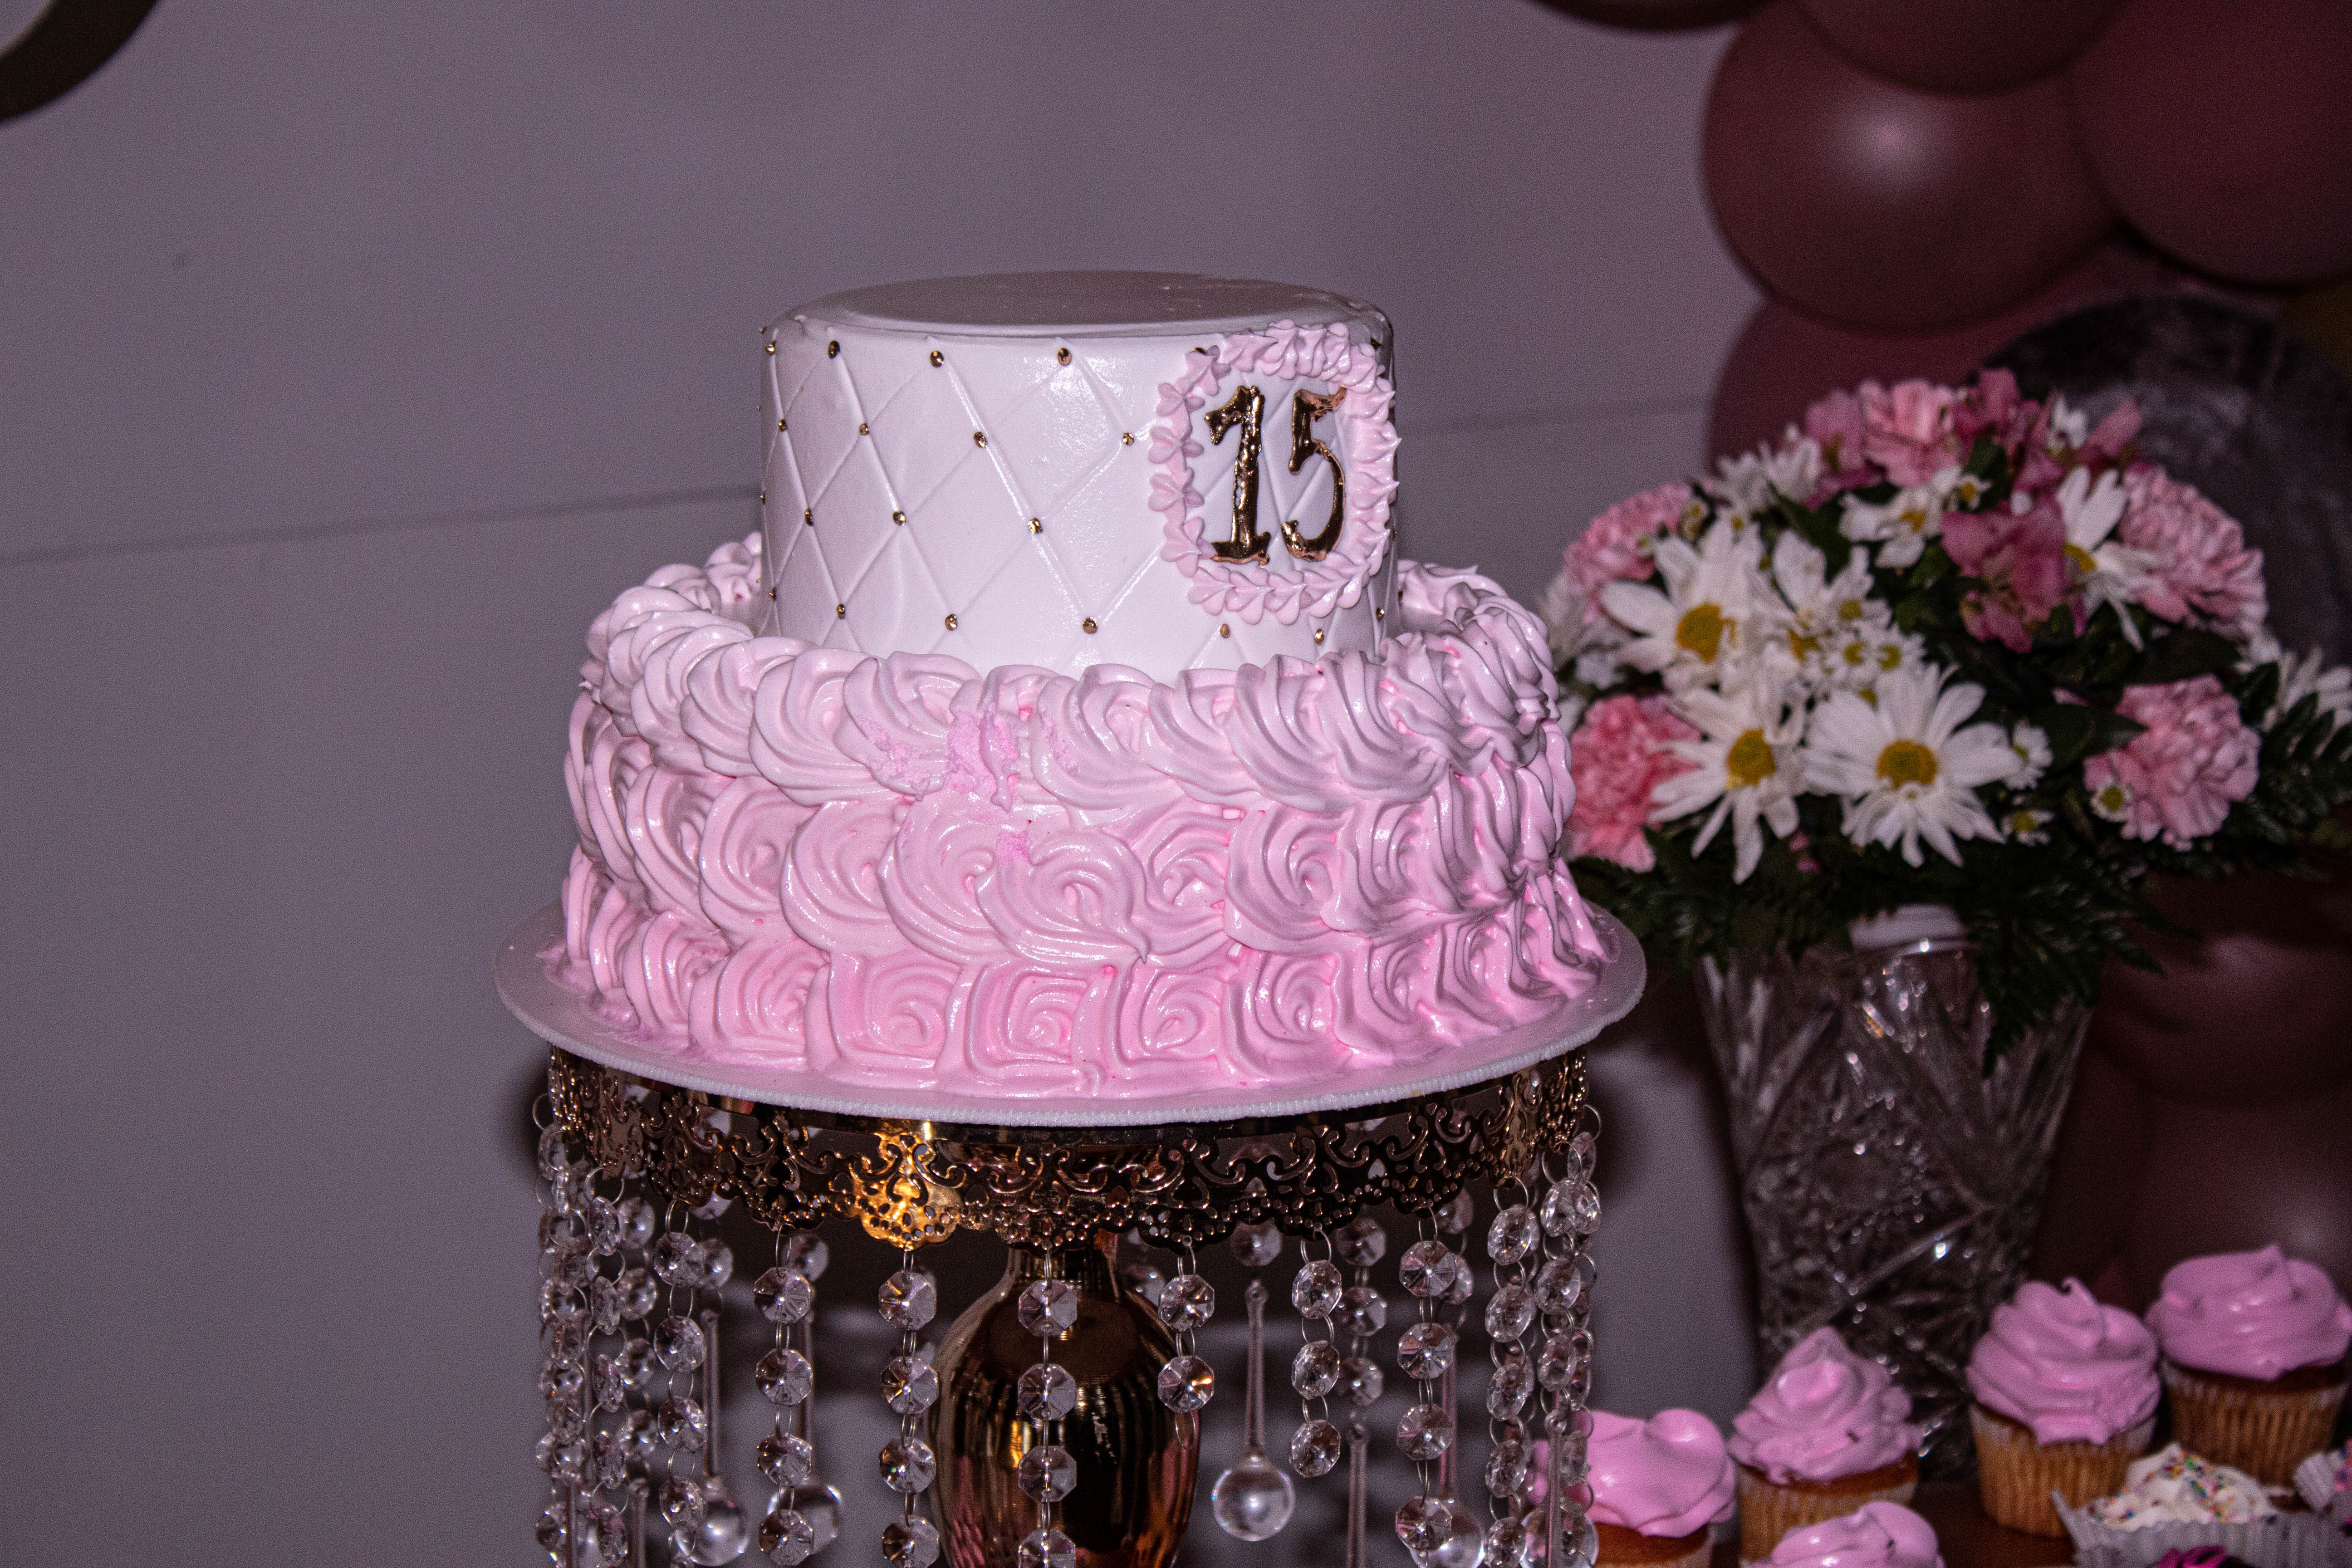
social, cake decorating, sugar paste, cake, wedding cake, fondant, pink, pasteles, icing, buttercream, sweetness, sugar cake, food, baking, royal icing, dessert, baked goods, torte, wedding ceremony supply, birthday cake, cuisine, petal, cream, Stack cake